In hoc signo vinces

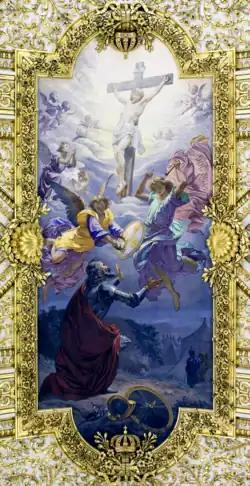
Ceiling of the Church of Saint Anthony of the Portuguese, in Rome, depicting the Miracle at the Battle of Ourique.

The Kingdom of Portugal had used this motto since 1139, after the Miracle at the Battle of Ourique, when the first portuguese king D. Afonso Henriques, before his battle against the moorish King Ali ibn Yusuf, experienced a similar miracle to Constantine's. The miracle was later famously retold through the written epic poem the Lusíadas.